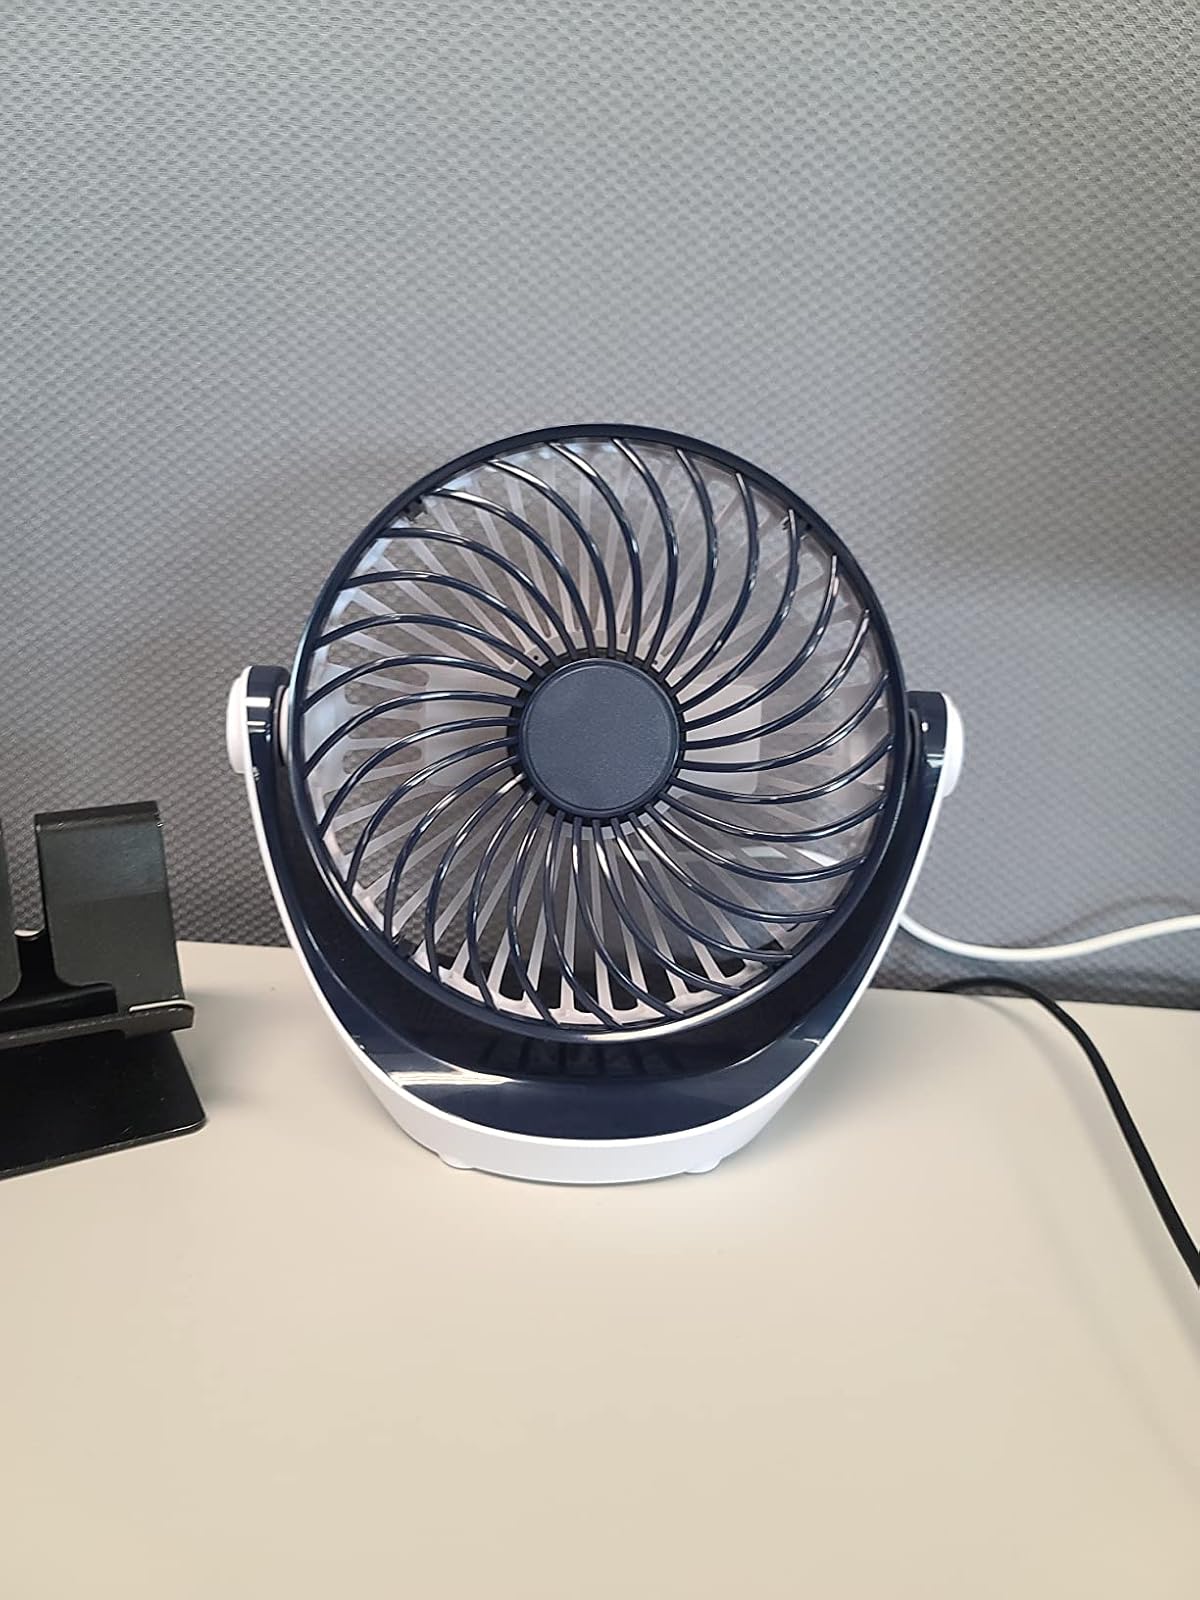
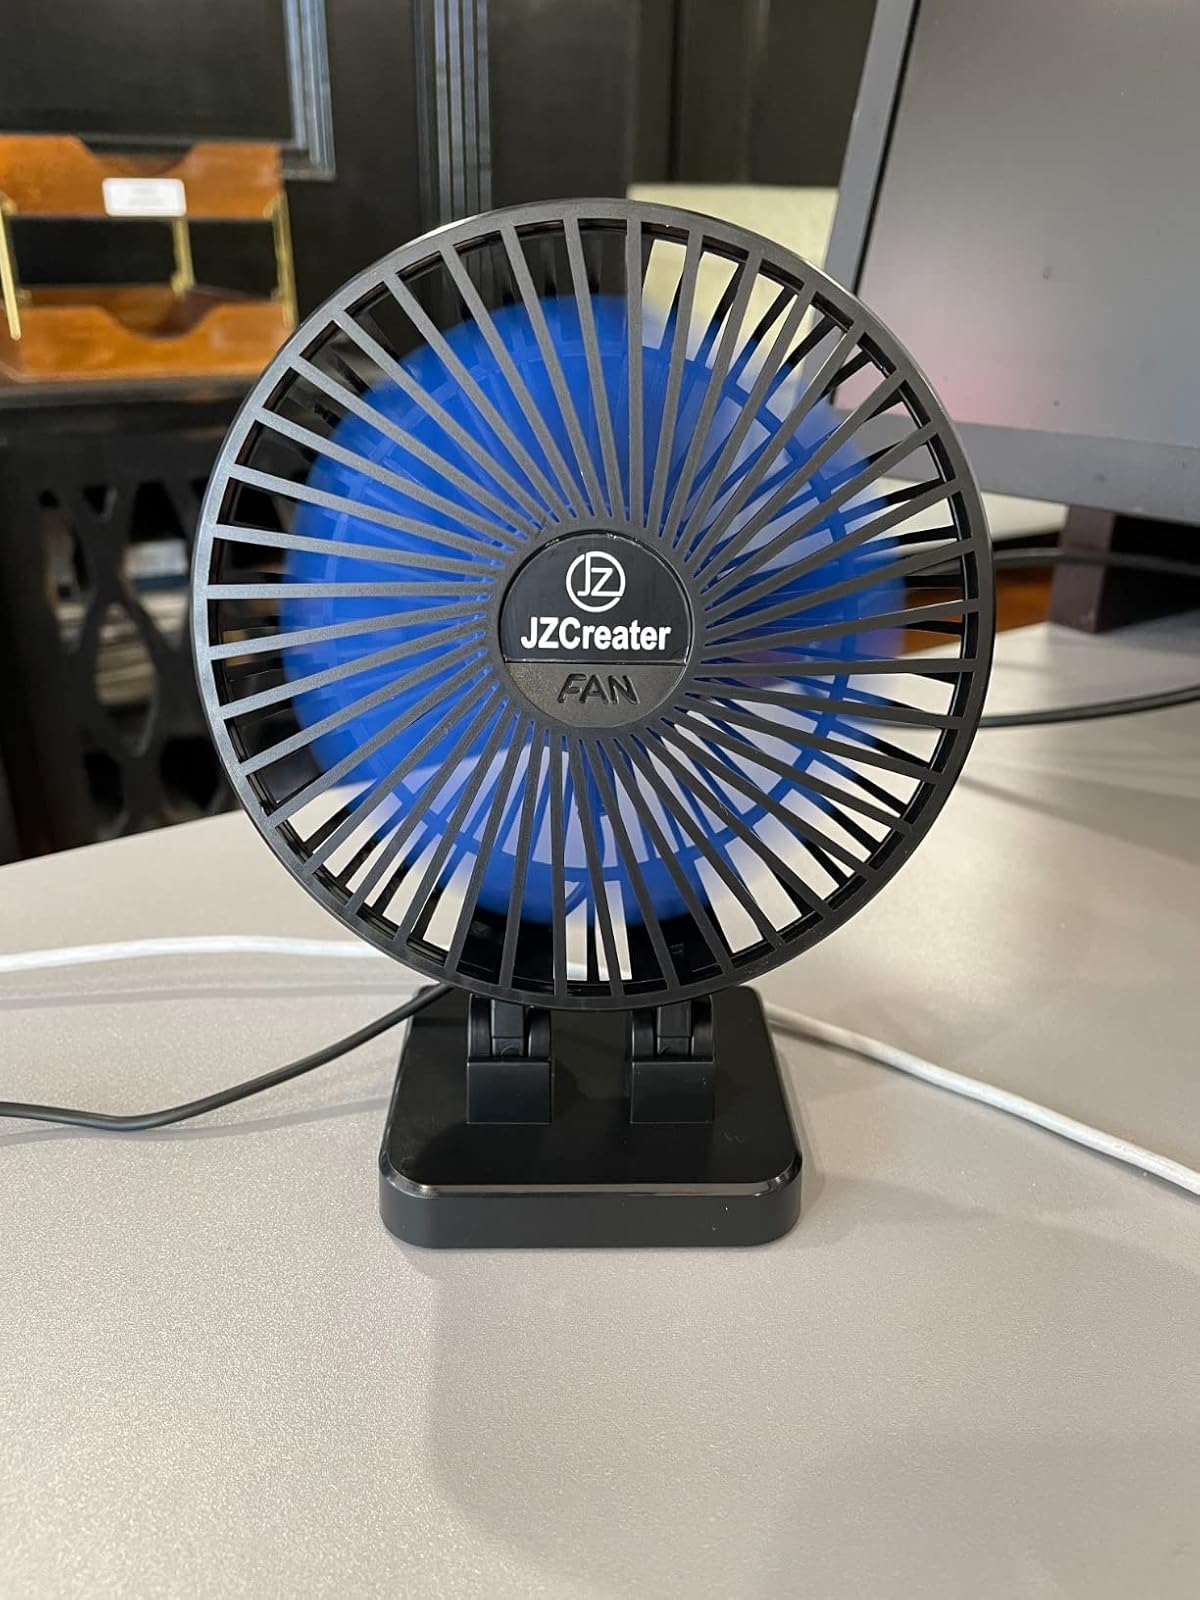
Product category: fan
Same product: no